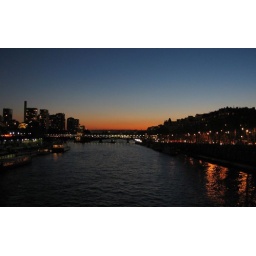
walking across a bridge on the Siene River by the Eiffel tower